Cru Bourgeois

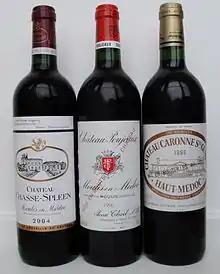
Three Cru Bourgeois wines. In the 2003 classification two were Crus Bourgeois Exceptionnels, Château Chasse-Spleen and Château Poujeaux, and one a Cru Bourgeois Supérieur, Château Caronne Sainte-Gemme.

The Cru Bourgeois classification lists some of the châteaux from the Médoc that were not included in the 1855 Classification of "Crus Classés", or Classed Growths. Notionally, "Cru Bourgeois" is a level below "Cru Classé", but still of high quality (formerly there were additional grades of "Cru Artisan" and "Cru Paysan"). Many wine writers consider that there is some overlap in quality between the Classed Growths and the Cru Bourgeois, although also saying that by and large the Classed Growths still represent the best wines.